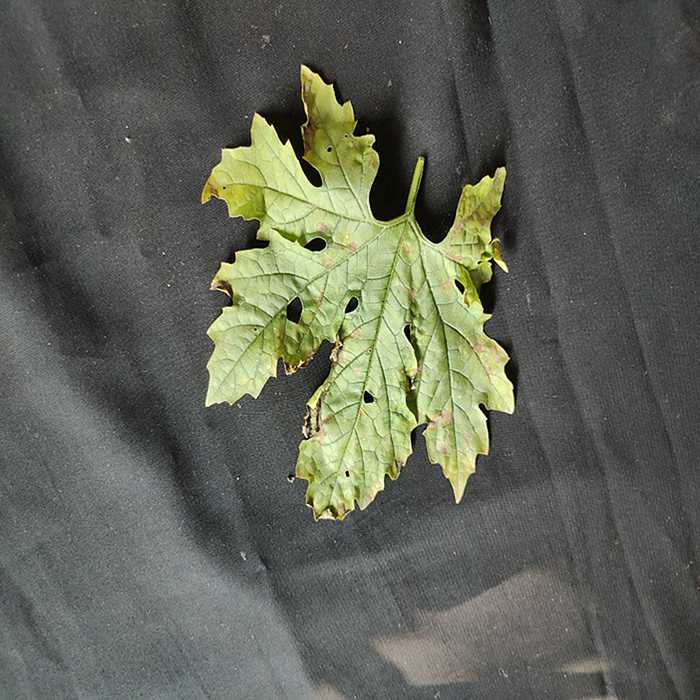
Plant: Bitter Gourd
Label: Downey mildew